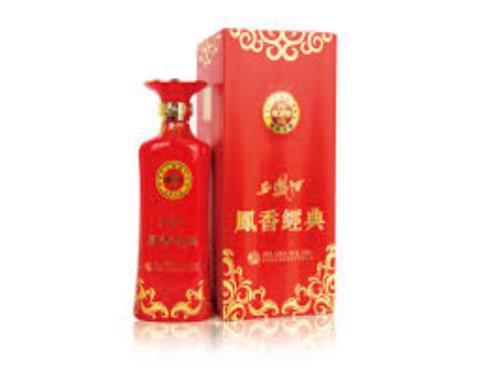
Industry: Food